Second Battle of Bull Run

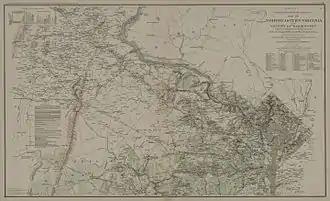
Northeastern Virginia (1862)

The Second Battle of Bull Run or Battle of Second Manassas was fought August 28–30, 1862, in Prince William County, Virginia, as part of the American Civil War. It was the culmination of the Northern Virginia Campaign waged by Confederate Gen. Robert E. Lee's Army of Northern Virginia against Union Maj. Gen. John Pope's Army of Virginia, and a battle of much larger scale and numbers than the First Battle of Bull Run (or First Manassas) fought on July 21, 1861, on the same ground.